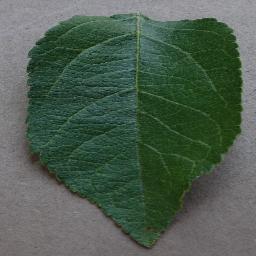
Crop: apple
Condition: healthy